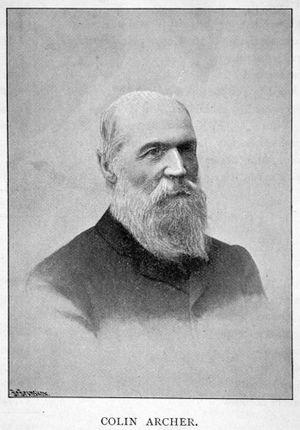
Colin Archer est un constructeur et architecte naval de Larvik en Norvège.
L’expédition Fram est une expédition maritime menée dans l'océan Arctique par le Norvégien Fridtjof Nansen à bord du navire Fram entre 1893 et 1896. Nansen et son équipage ont tenté d'atteindre le pôle Nord en utilisant la dérive de la banquise créée par le courant marin de l'océan Arctique.